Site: brandenburg
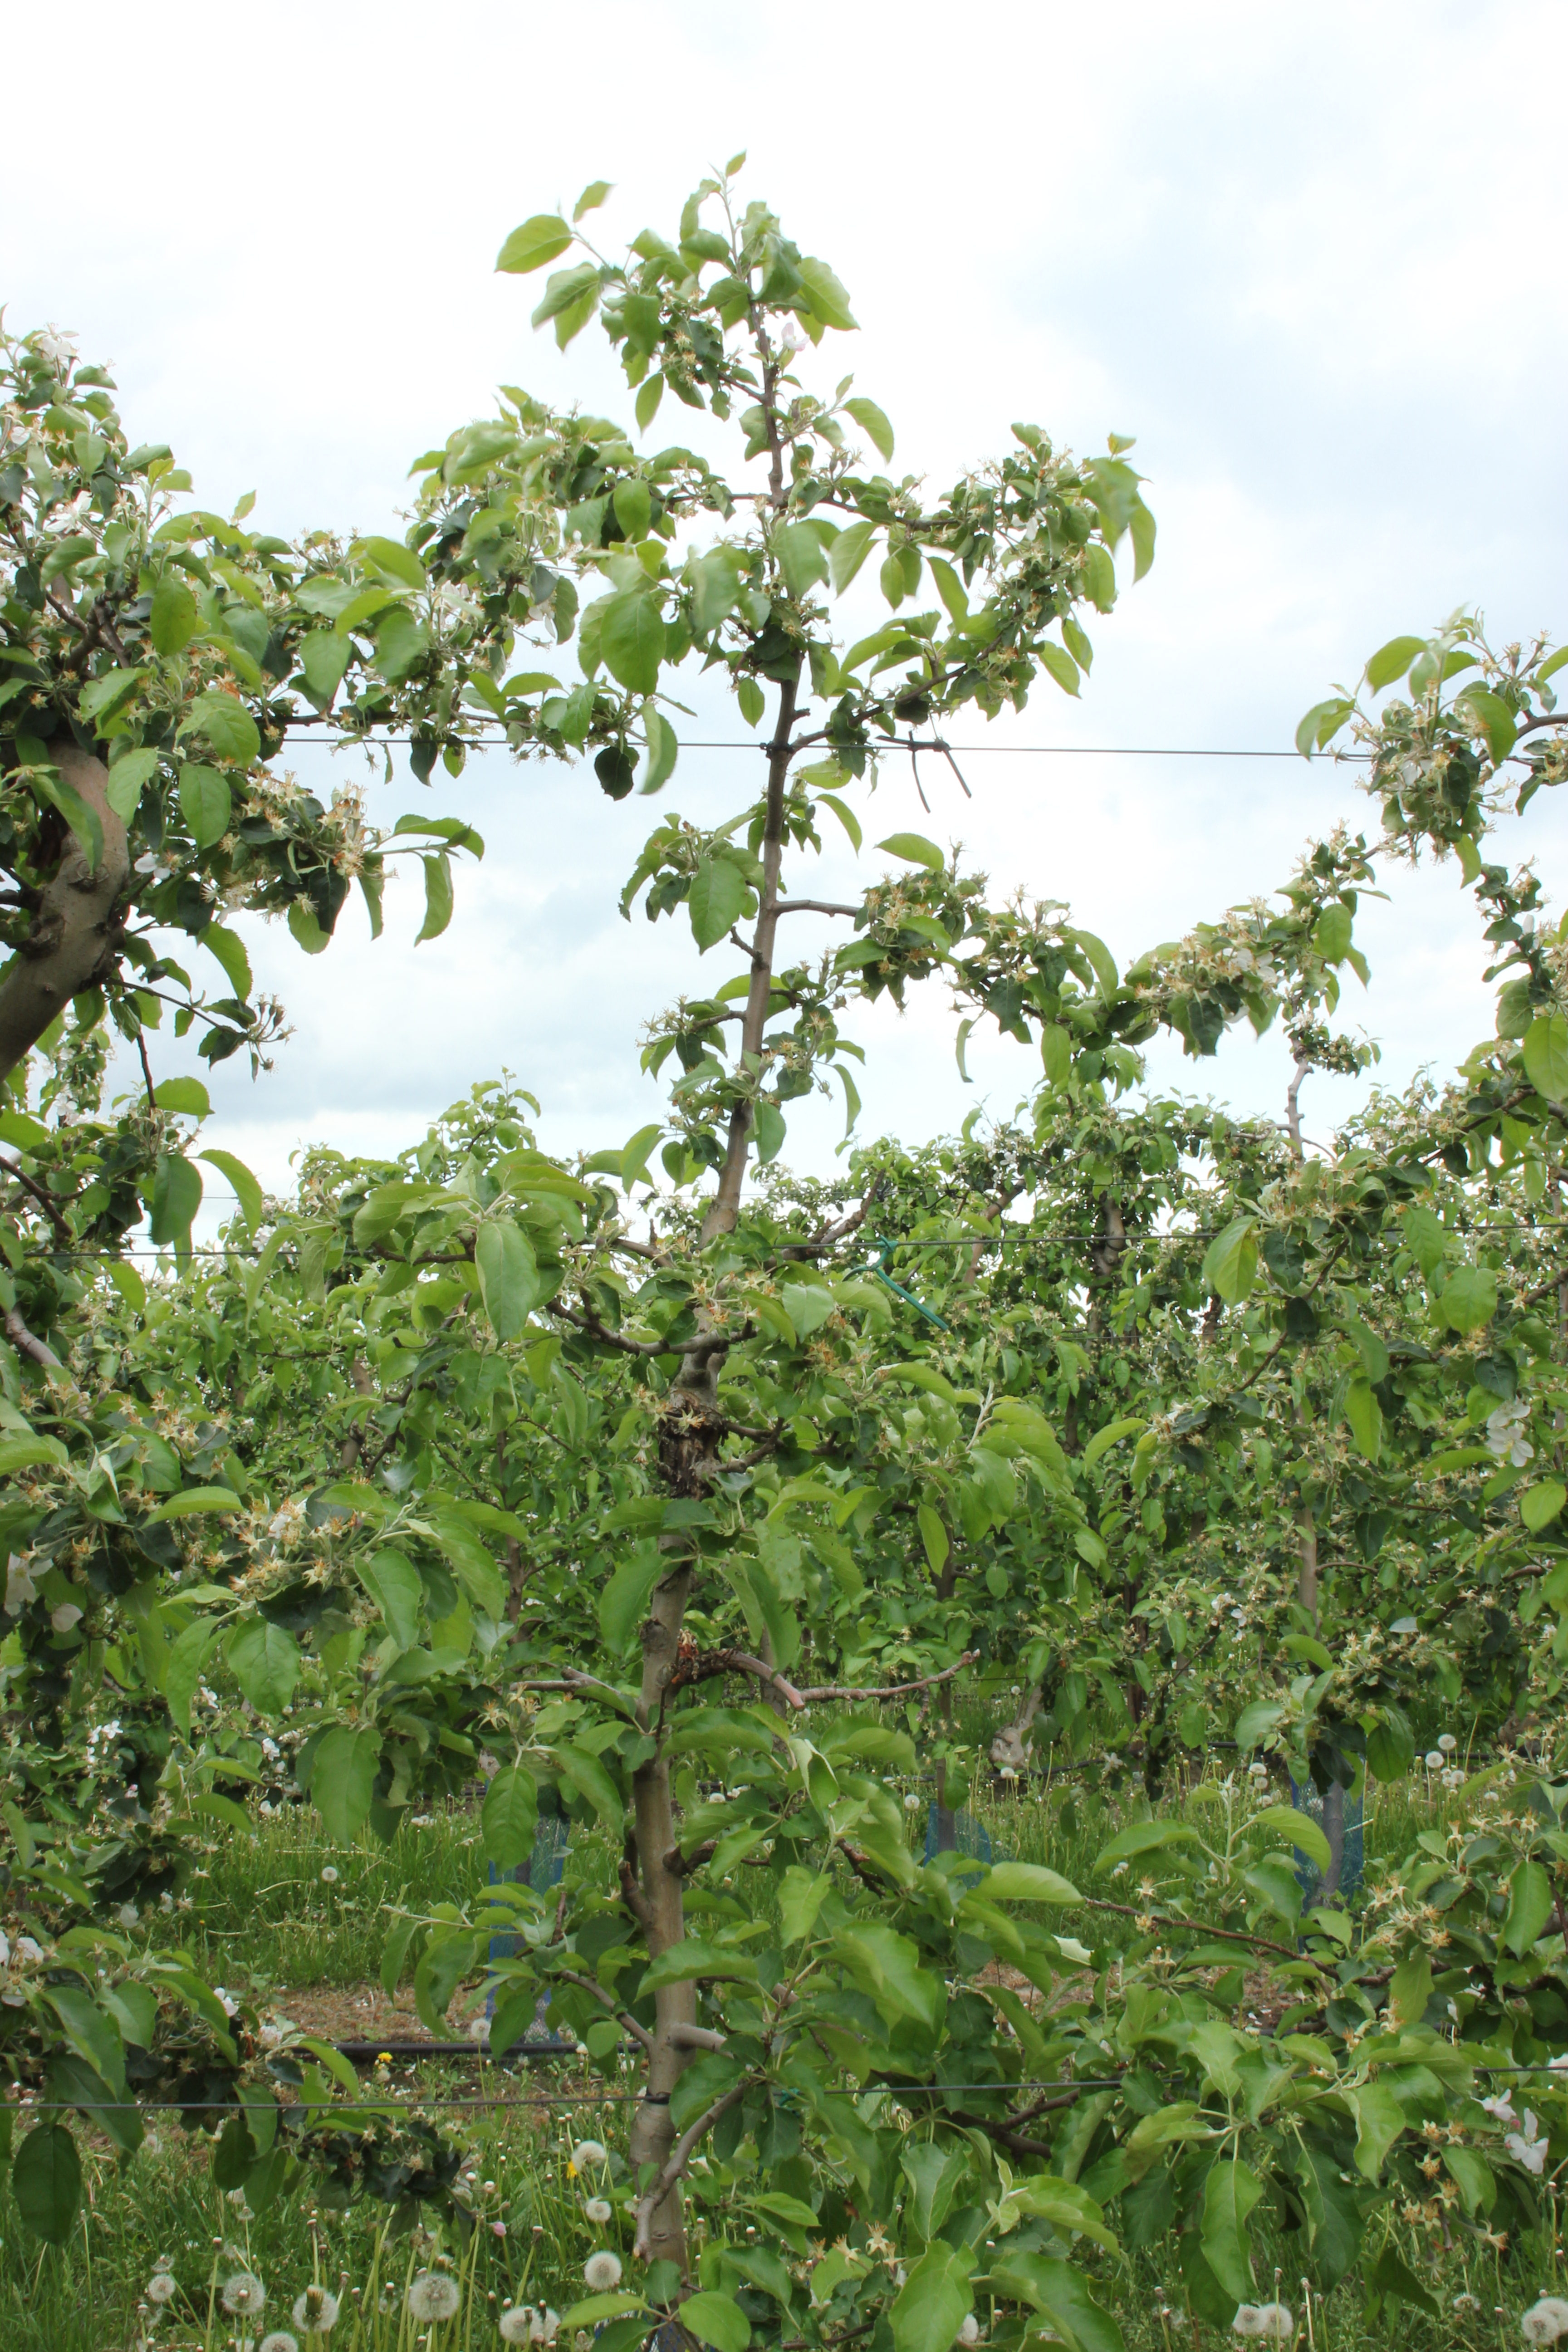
Growth stage (BBCH 67): Flowering